2010 Russian census

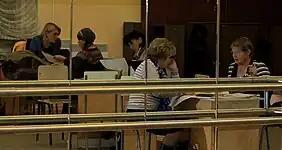
Inside a census station in Severodvinsk

The 2010 Russian census was the second census of the Russian Federation population after the dissolution of the Soviet Union. Preparations for the census began in 2007 and it took place between October 14 and October 25.